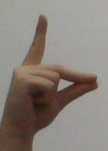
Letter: ta